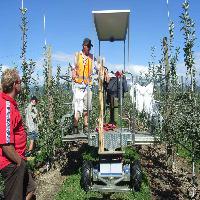
Weather: sun or clear